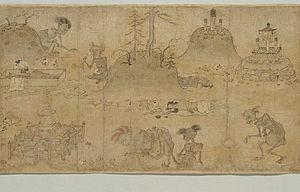
Les Rouleaux des êtres affamés, parfois aussi traduits en Rouleaux des fantômes affamés ou Rouleaux des démons affamés, forment un emaki japonais du XIIᵉ siècle. Il s’agit en réalité de deux rouleaux peints différents, mais de par la proximité du style, du thème et de l’époque, ils sont communément présentés ensemble sous le même nom. Si les auteurs restent inconnus, on les date de la fin de l’époque de Heian ou du début de celle de Kamakura. Le contenu des rouleaux porte sur la description des gaki, damnés condamnés à errer invisibles sur terre après leur mort.